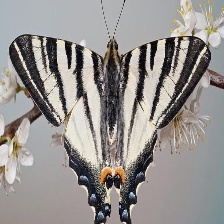
Species: SCARCE SWALLOW